Charnley–Norwood House

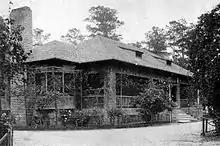
Charnley–Norwood House, circa 1910

The Charnley–Norwood House is a summer (winter) cottage designed by architects Louis Sullivan and Frank Lloyd Wright in 1890 in Ocean Springs, Mississippi on the Mississippi Gulf Coast. The home was built as a vacation residence for James Charnley, a wealthy Chicago lumber baron, and its style represents an important change in American residential architecture known as Prairie School.